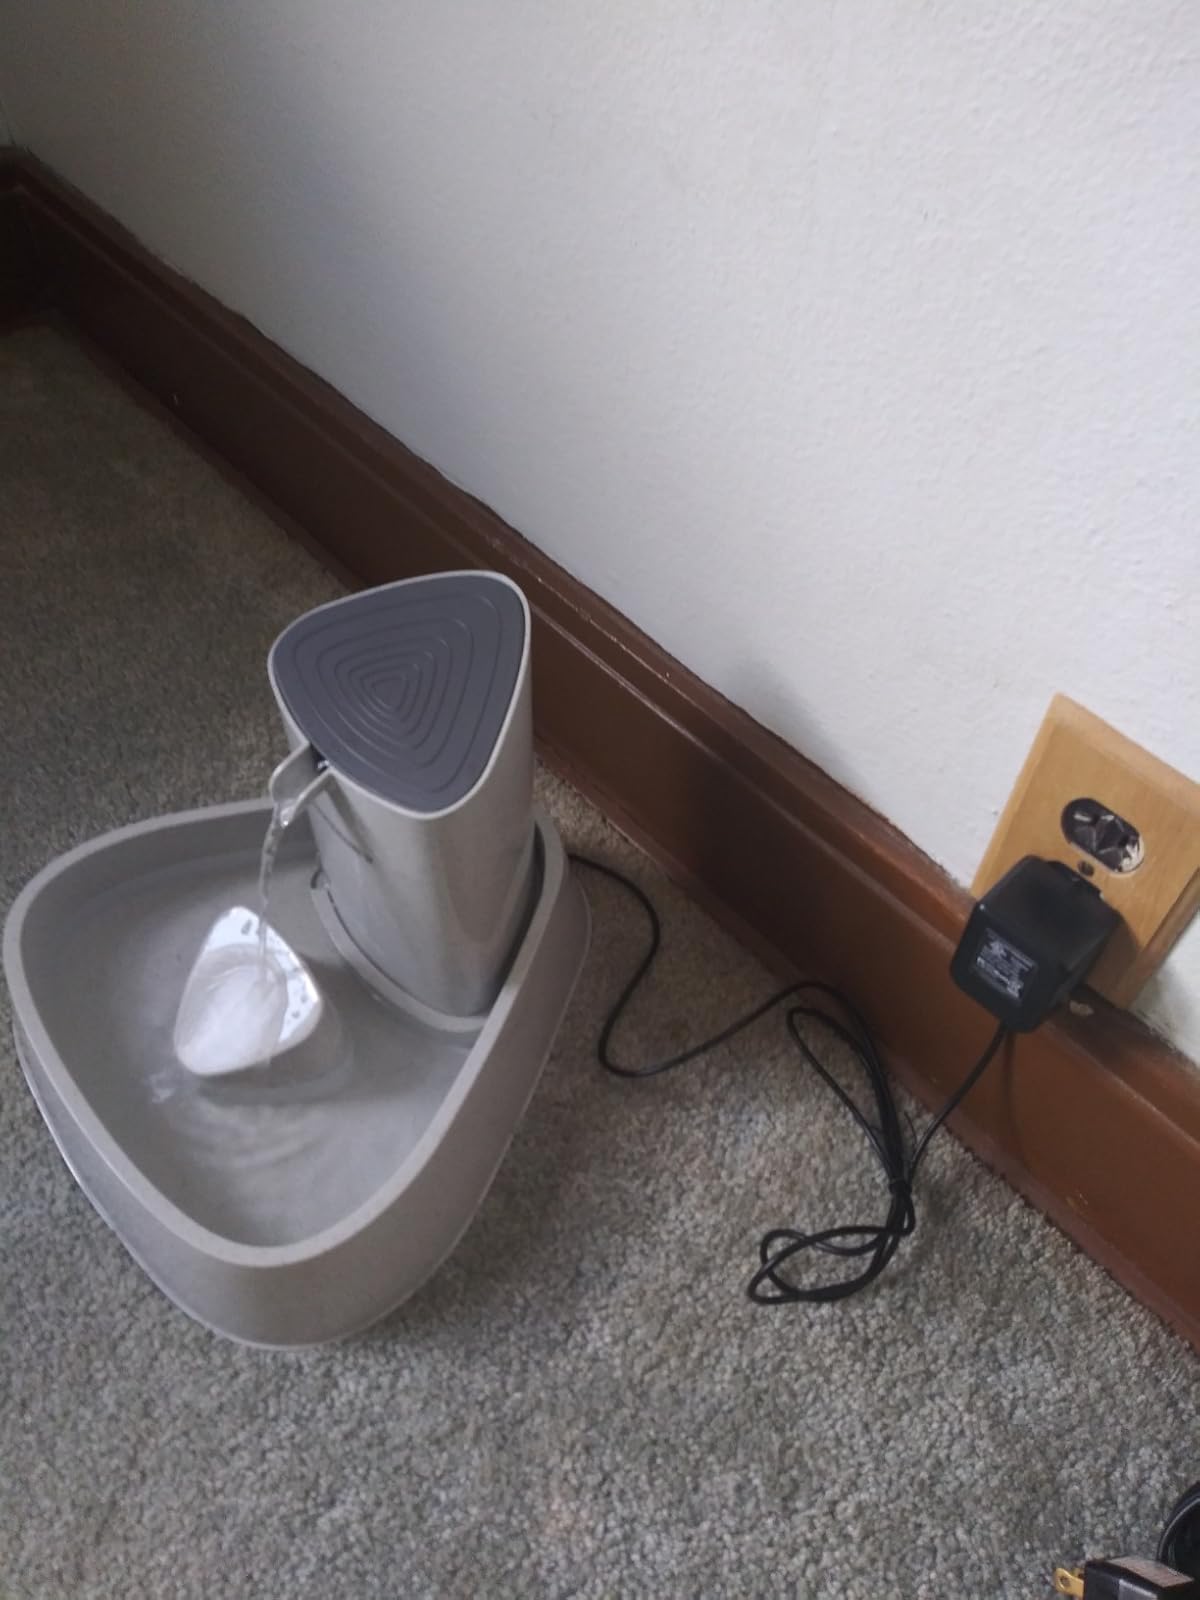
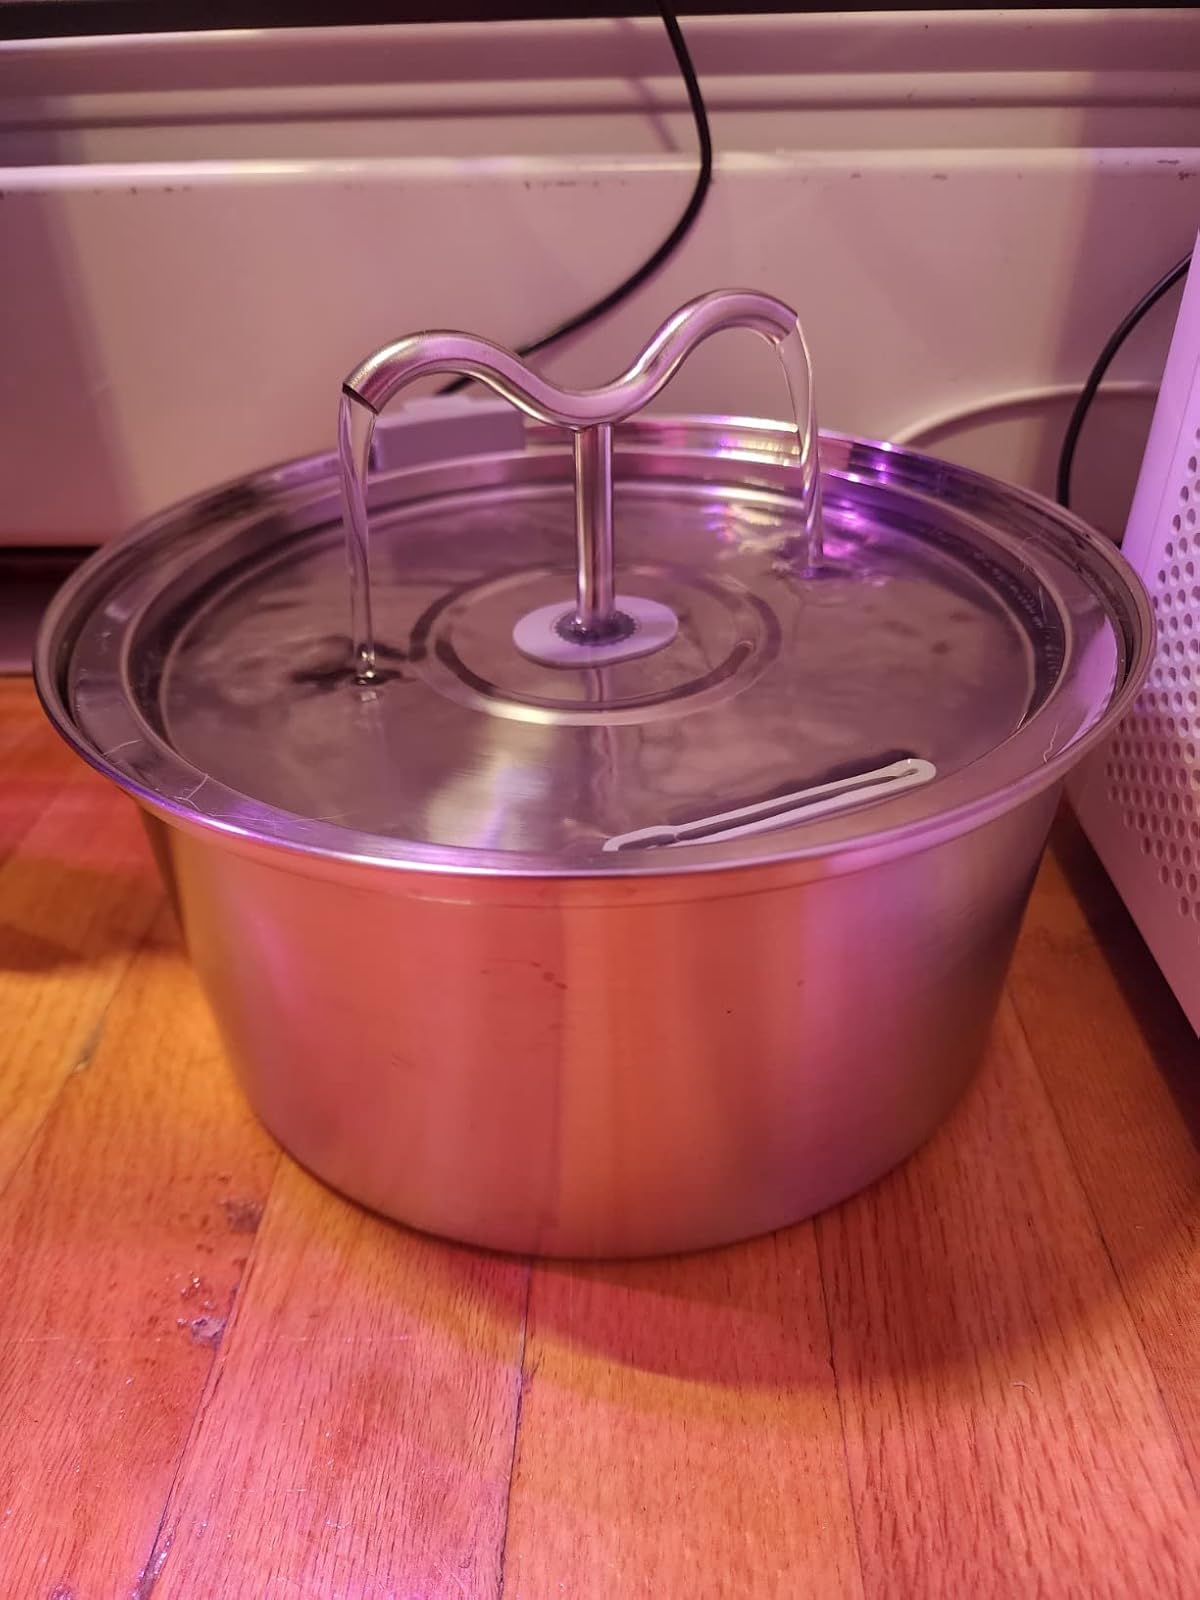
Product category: items_bowl
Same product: no